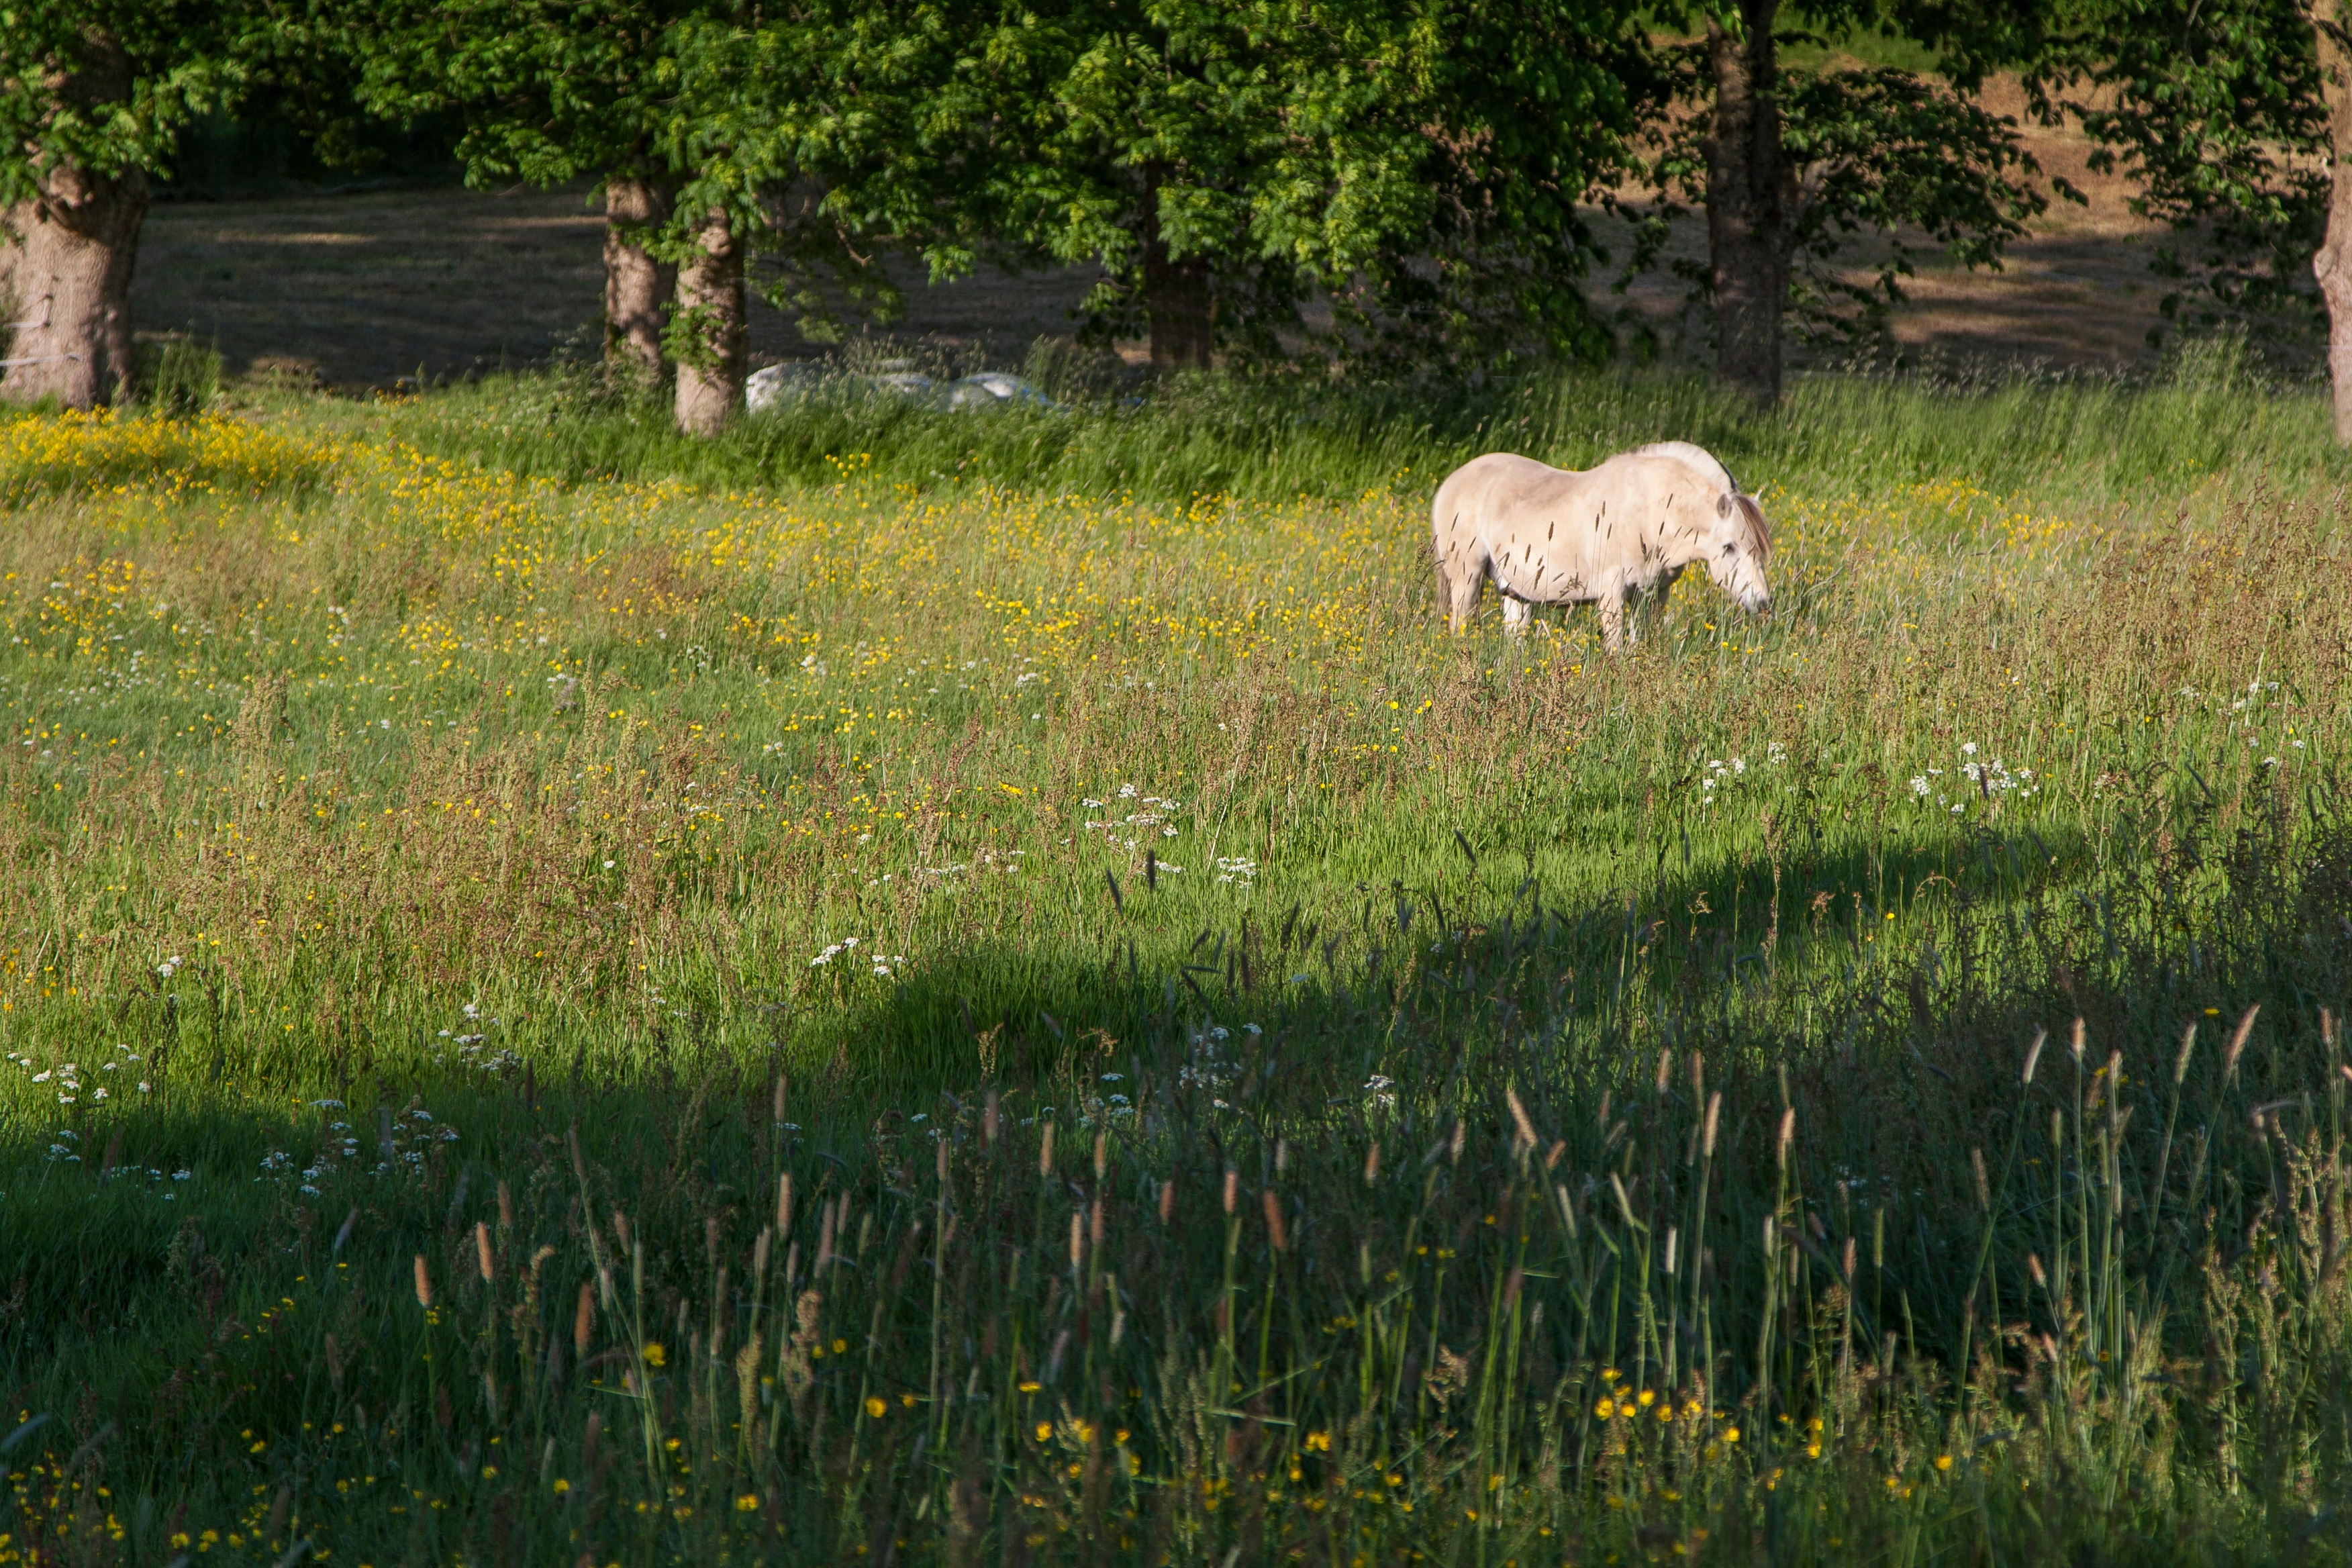
grass, field, farm, lawn, meadow, prairie, wildlife, pasture, grazing, grassland, wetland, habitat, ecosystem, rural area, natural environment, grass family